Siege of Trichinopoly (1743)

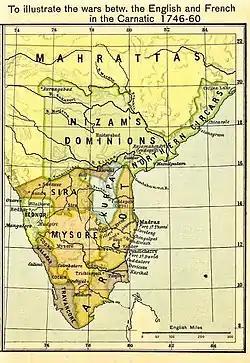
Map of the Carnatic region in 1746

The siege of Trichinopoly (14 March 174329 August 1743) was part of an extended series of conflicts between the Nizam of Hyderabad and the Maratha Empire for control of the Carnatic region. On 29 August 1743, after a six-month siege, Murari Rao surrendered, giving Nizam ul Mulk (Nizam) the suzerainty of Trichinopoly. By the end of 1743, the Nizam had regained full control of Deccan. This stopped the Maratha interference in the region and ended their hegemony over the Carnatic. The Nizam resolved the internal conflicts among the regional hereditary nobles (Nawabs) for the seat of governor (Subedar) of Arcot State, and monitored the activities of the British East India company and French East India Company by limiting their access to ports and trading.